Mariazell Railway

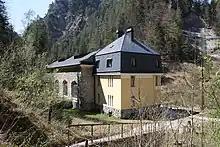
Wienerbruck power station built between 1908 and 1911

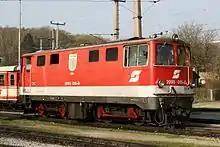
An ÖBB series 2095 diesel locomotive at the St. Pölten "Alpenbahnhof"

It quickly became apparent that the series Mh and Mv locomotives were not adequate for the traffic on offer. Several scenarios for raising the railway's performance were considered, among them double-tracking and the acquisition of an even stronger type of steam locomotive. At this time, the acting director of the State Railway Office, Engineer Eduard Engelmann jr., brought forth the suggestion that the Mariazell Railway be electrified using single-phase alternating current.